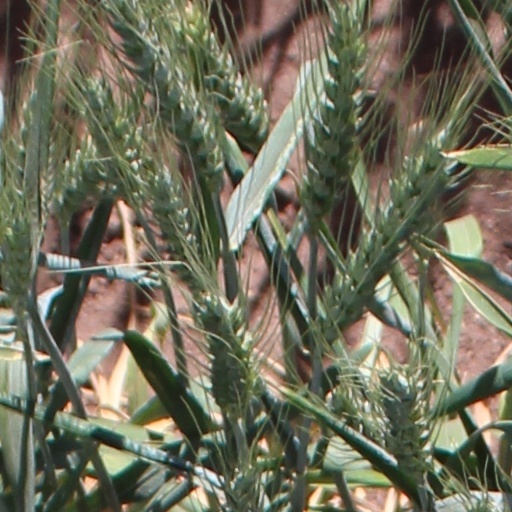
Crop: wheat